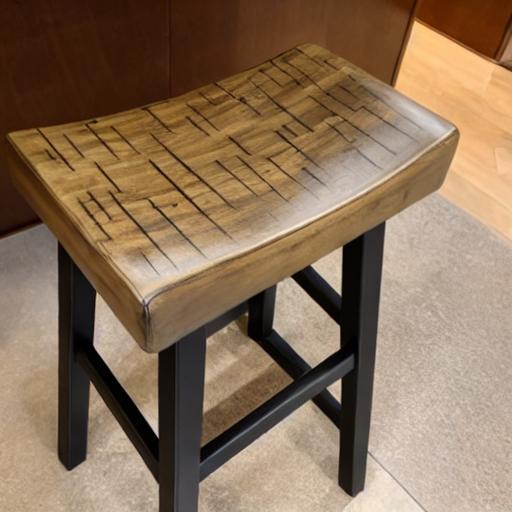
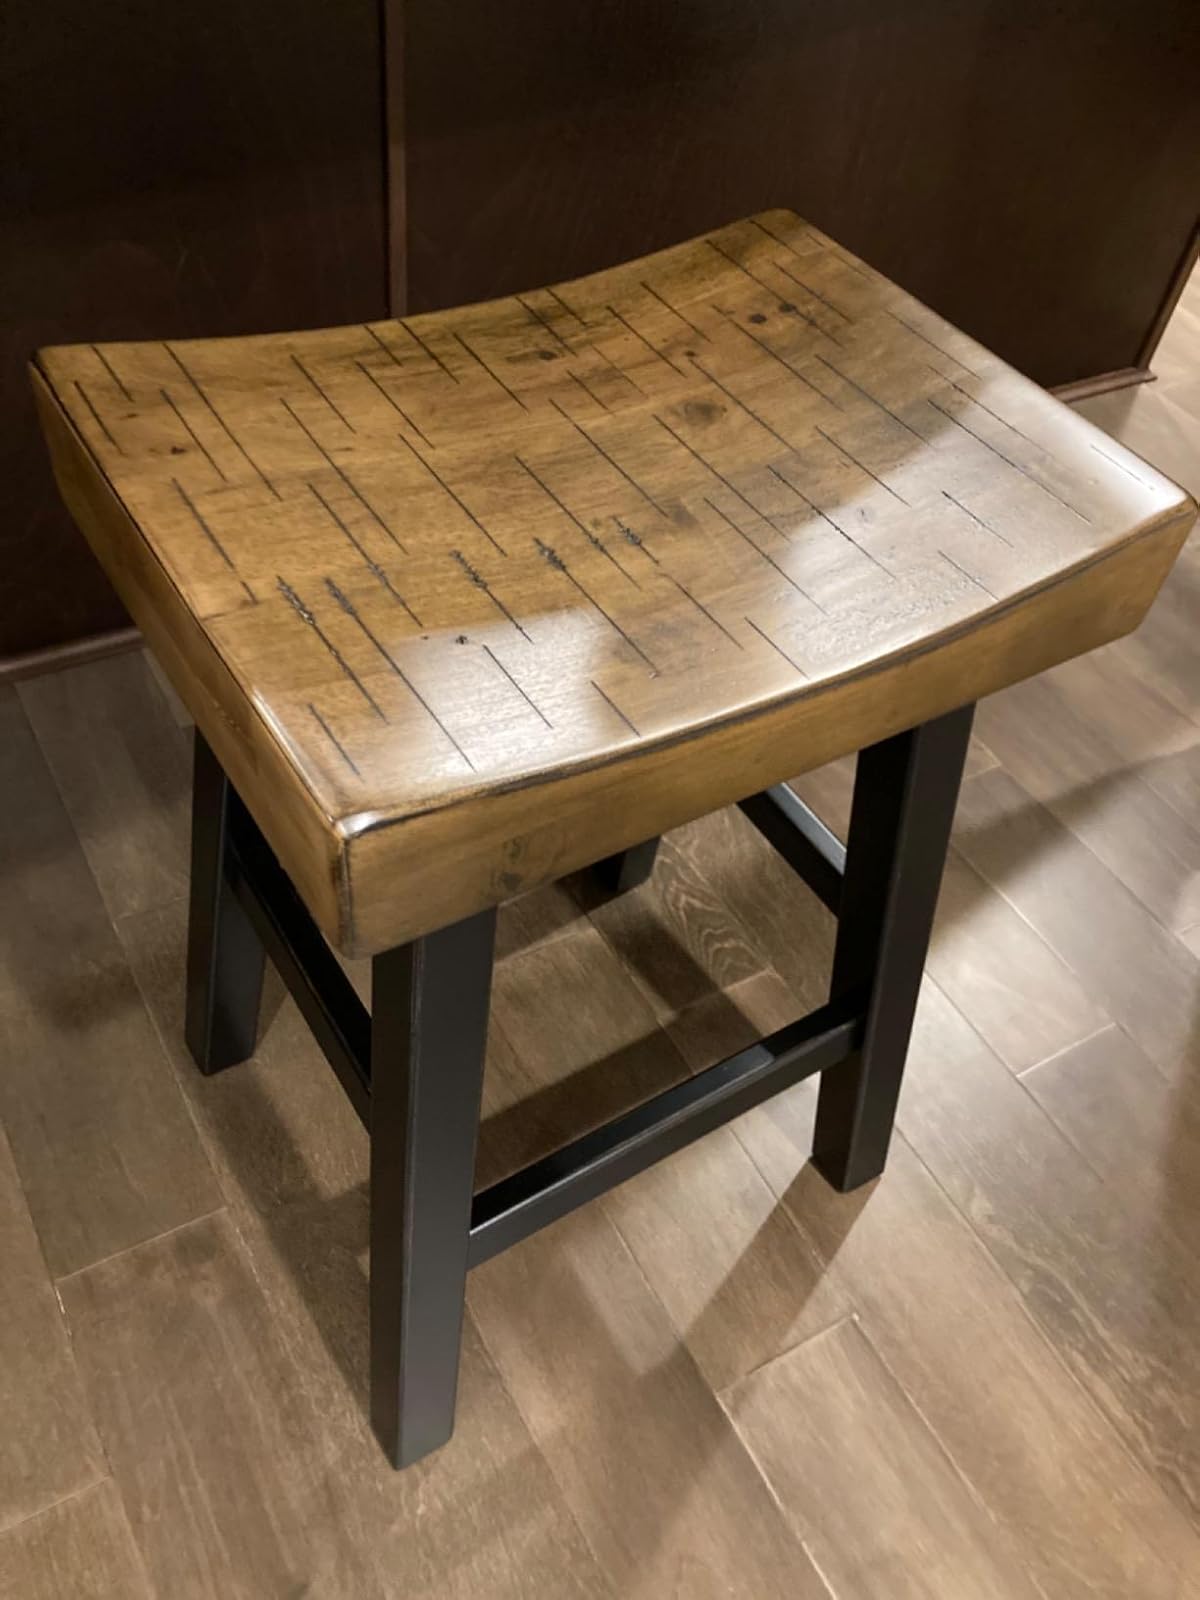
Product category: stool
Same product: no